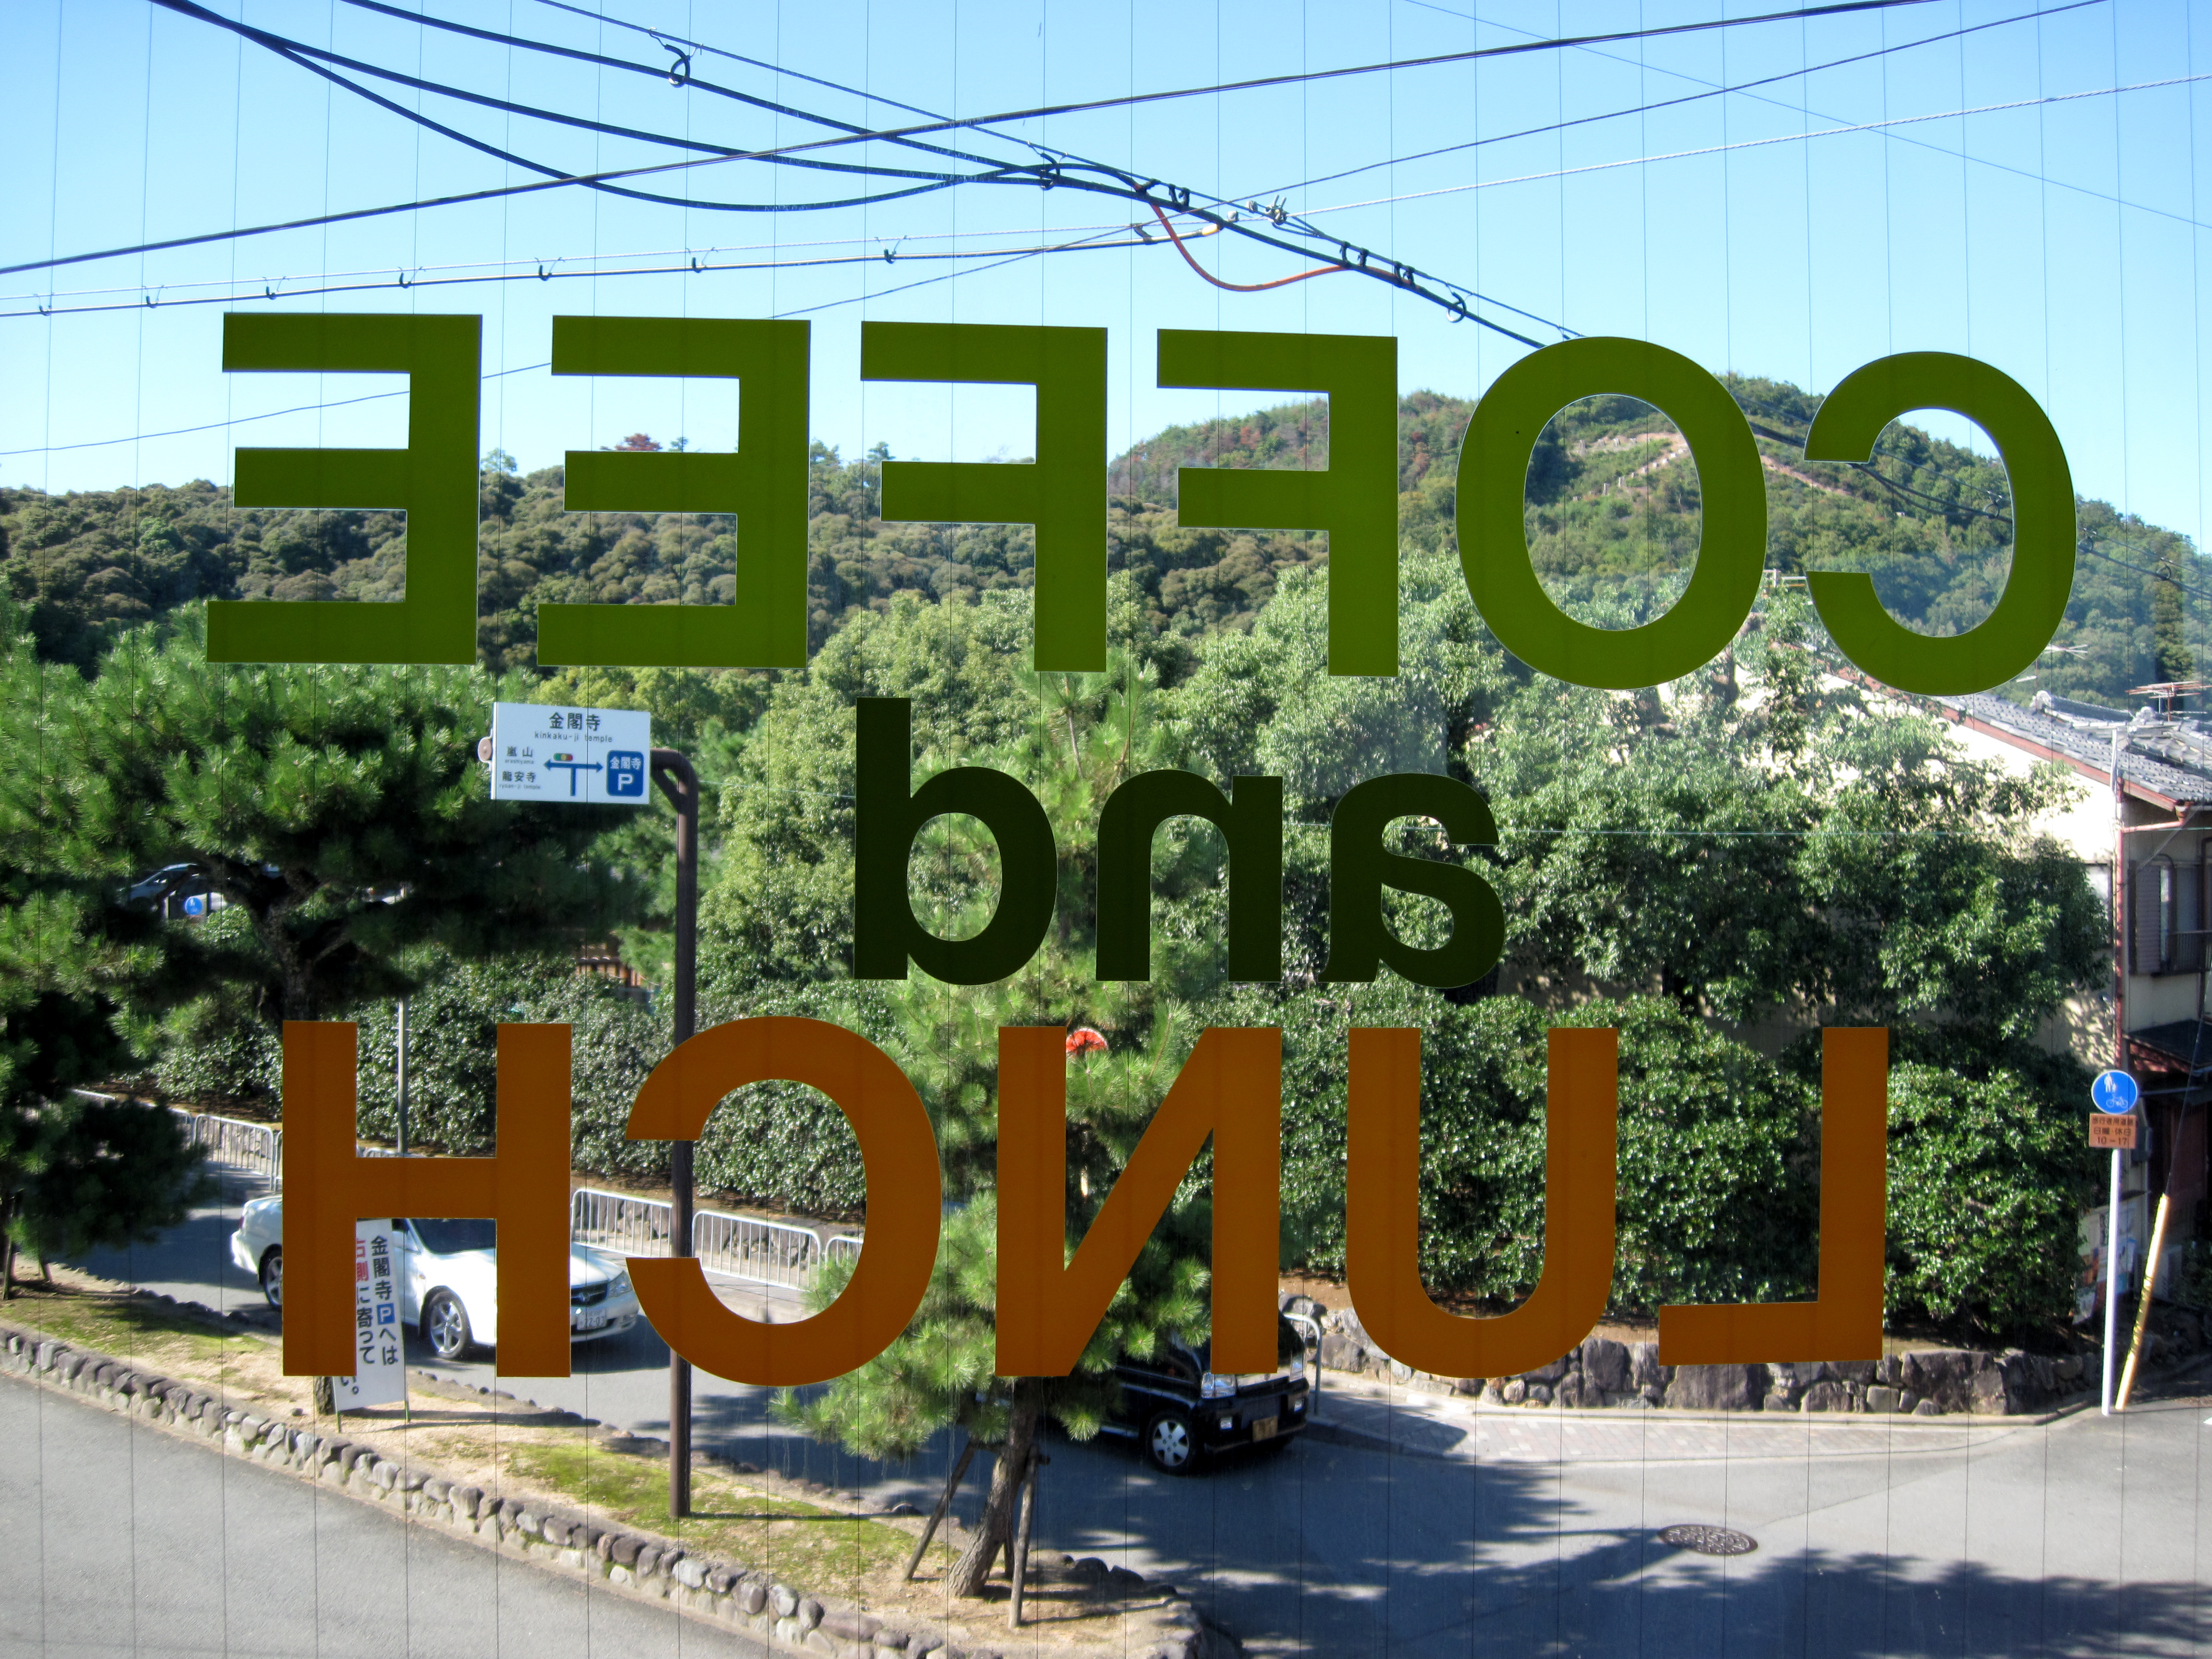
advertising, community, japan, signage